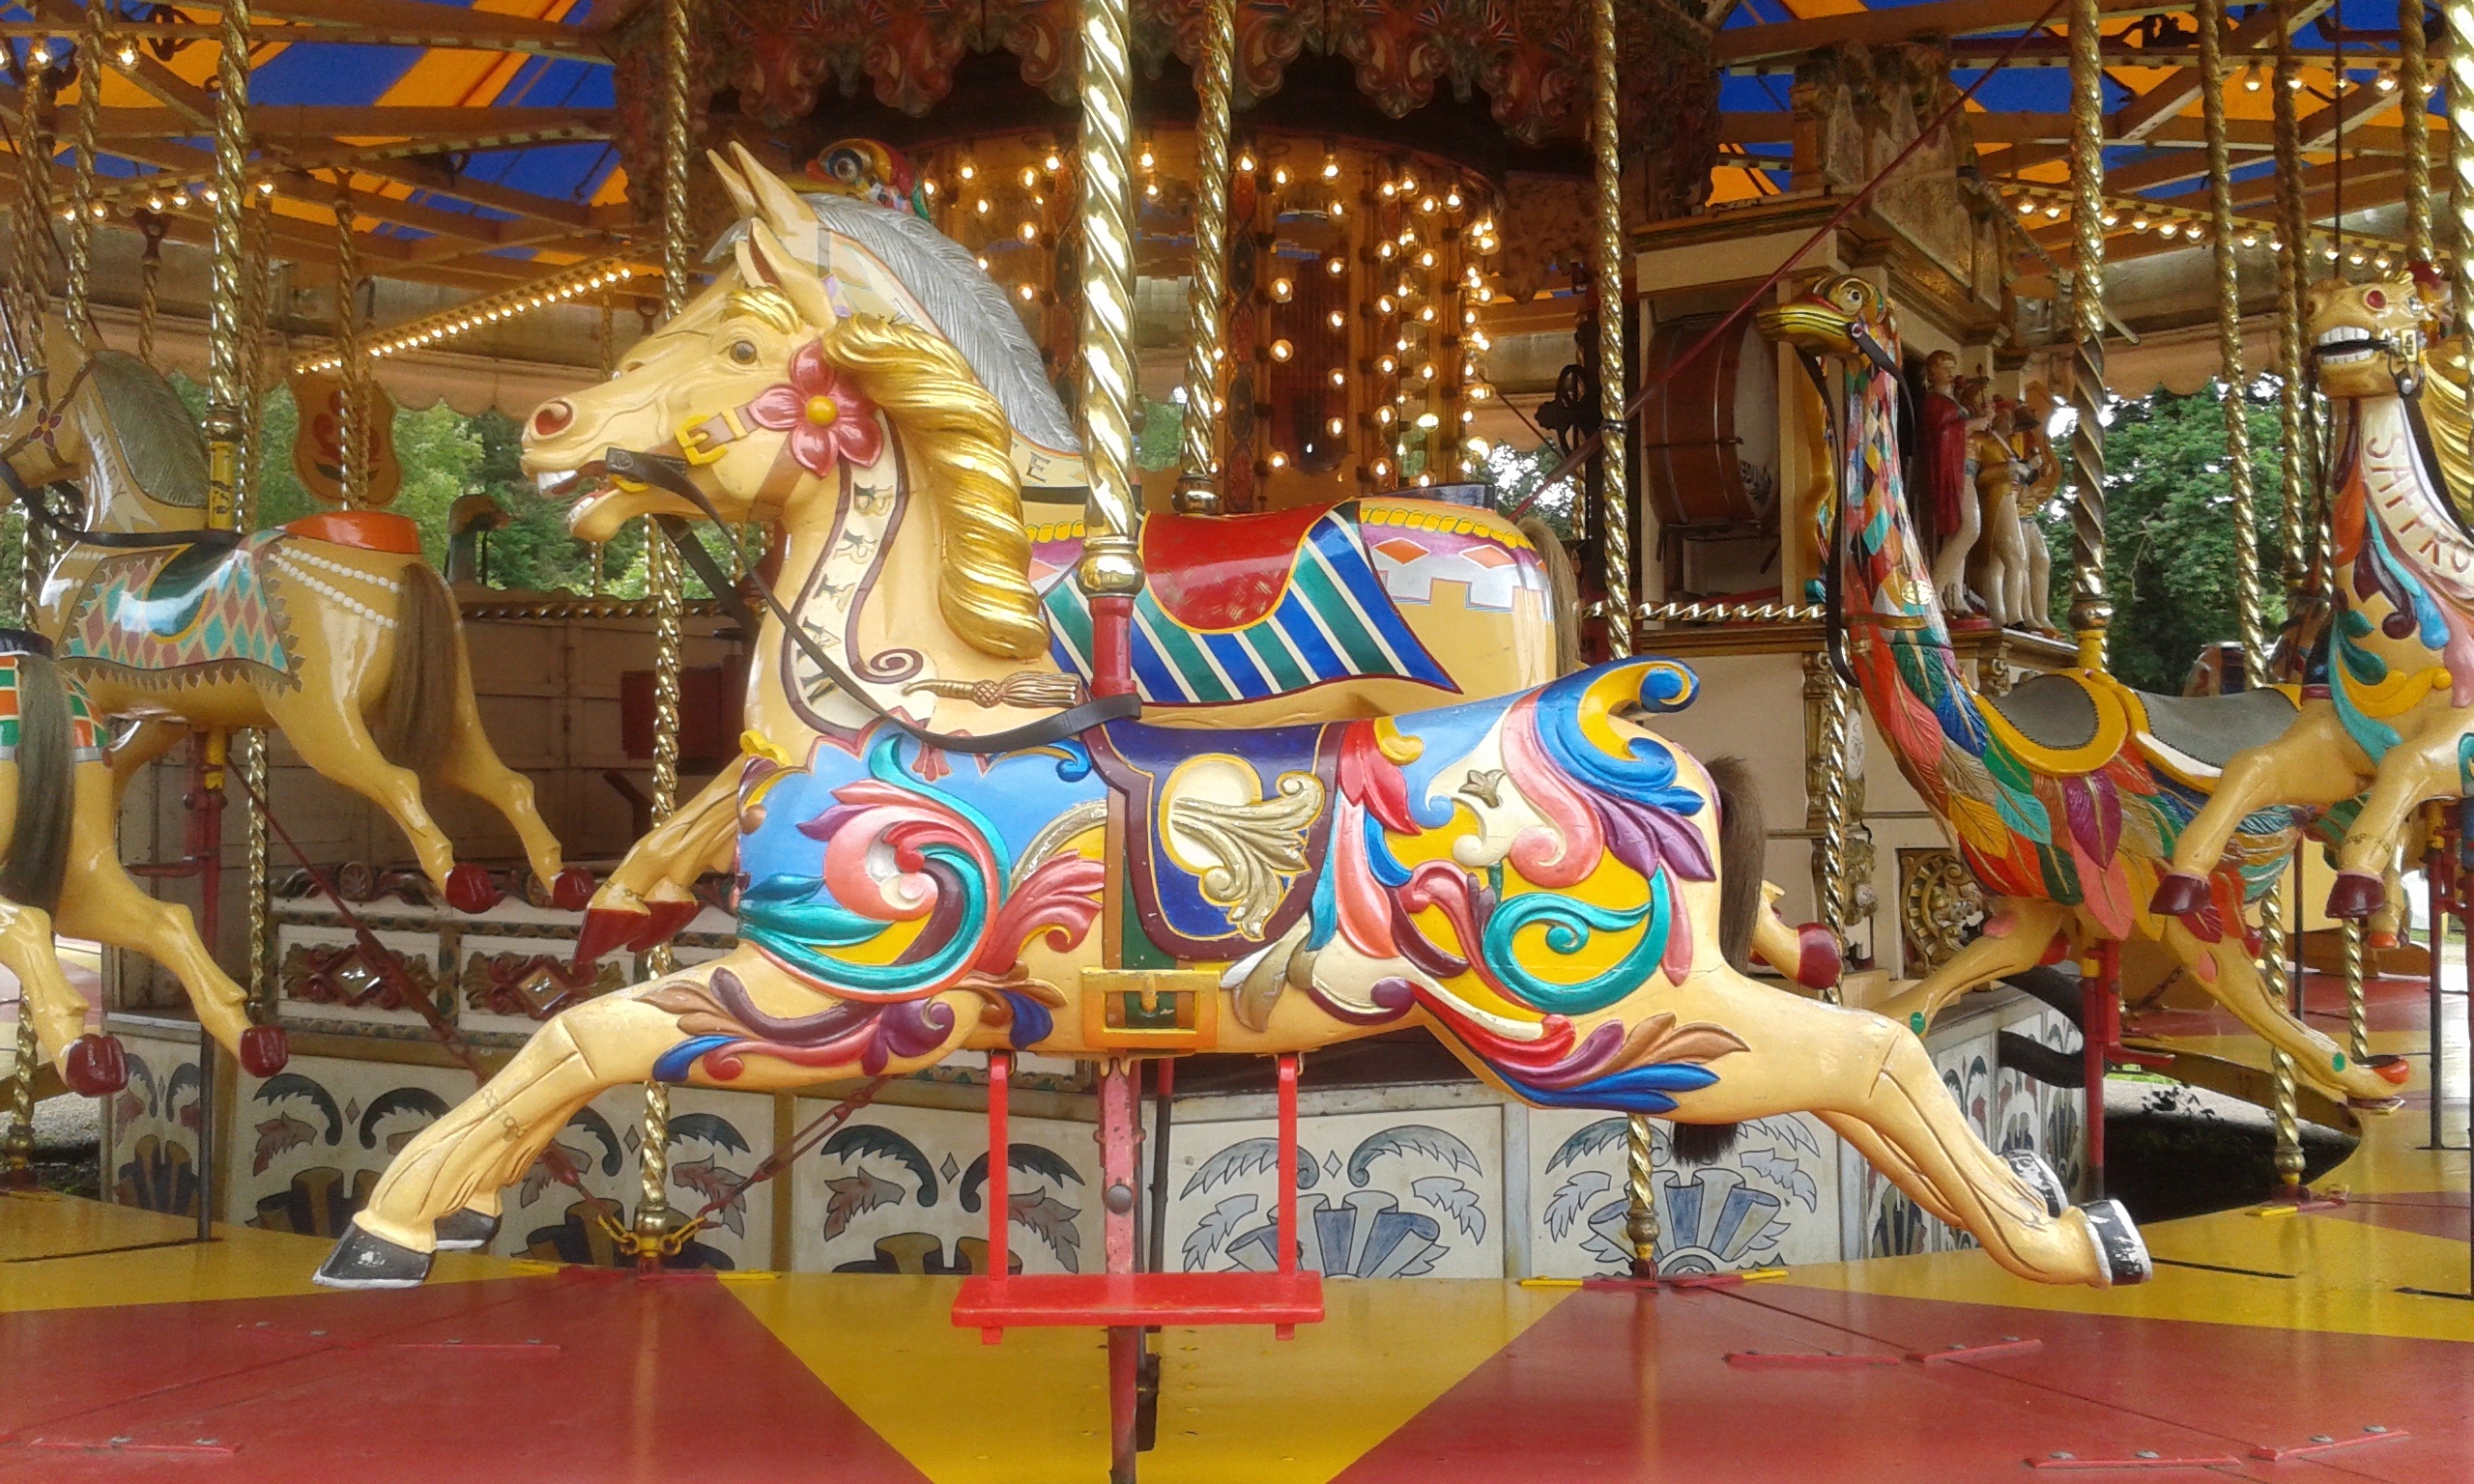
vintage, recreation, amusement park, park, ride, carousel, roundabout, fair, traditional, carousel horse, victorian carousel, amusement ride, outdoor recreation, nonbuilding structure